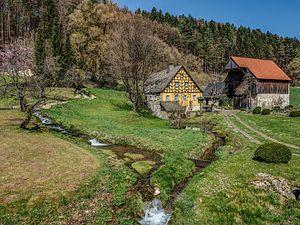
Heiligenstadt in Oberfranken est une commune allemande. Elle est située dans le sud du pays, dans le Land de Bavière et la région de Haute-Franconie. Elle compte un peu plus de 3 700 habitants.